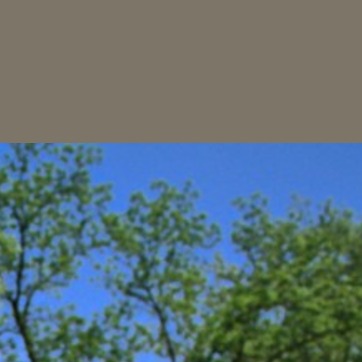
Material: sky